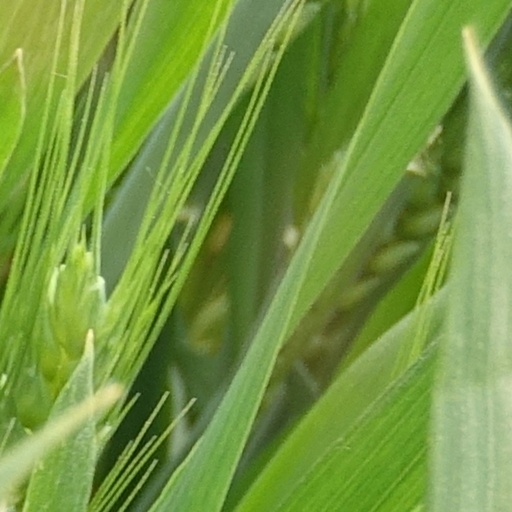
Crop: wheat